Sari Falah

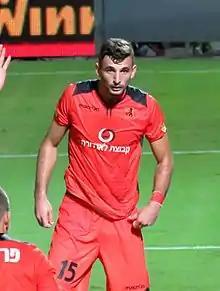
Falah playing for Bnei Yehuda Tel Aviv in 2015

Sari Falah (born 22 November 1991) is an Israeli professional footballer who plays as a centre-back for Bnei Sakhnin.